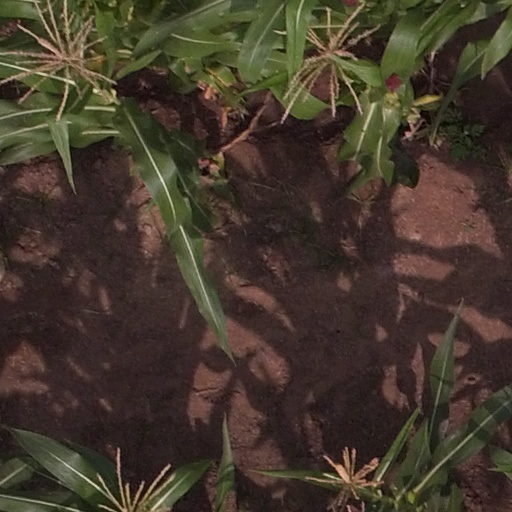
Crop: maize; corn